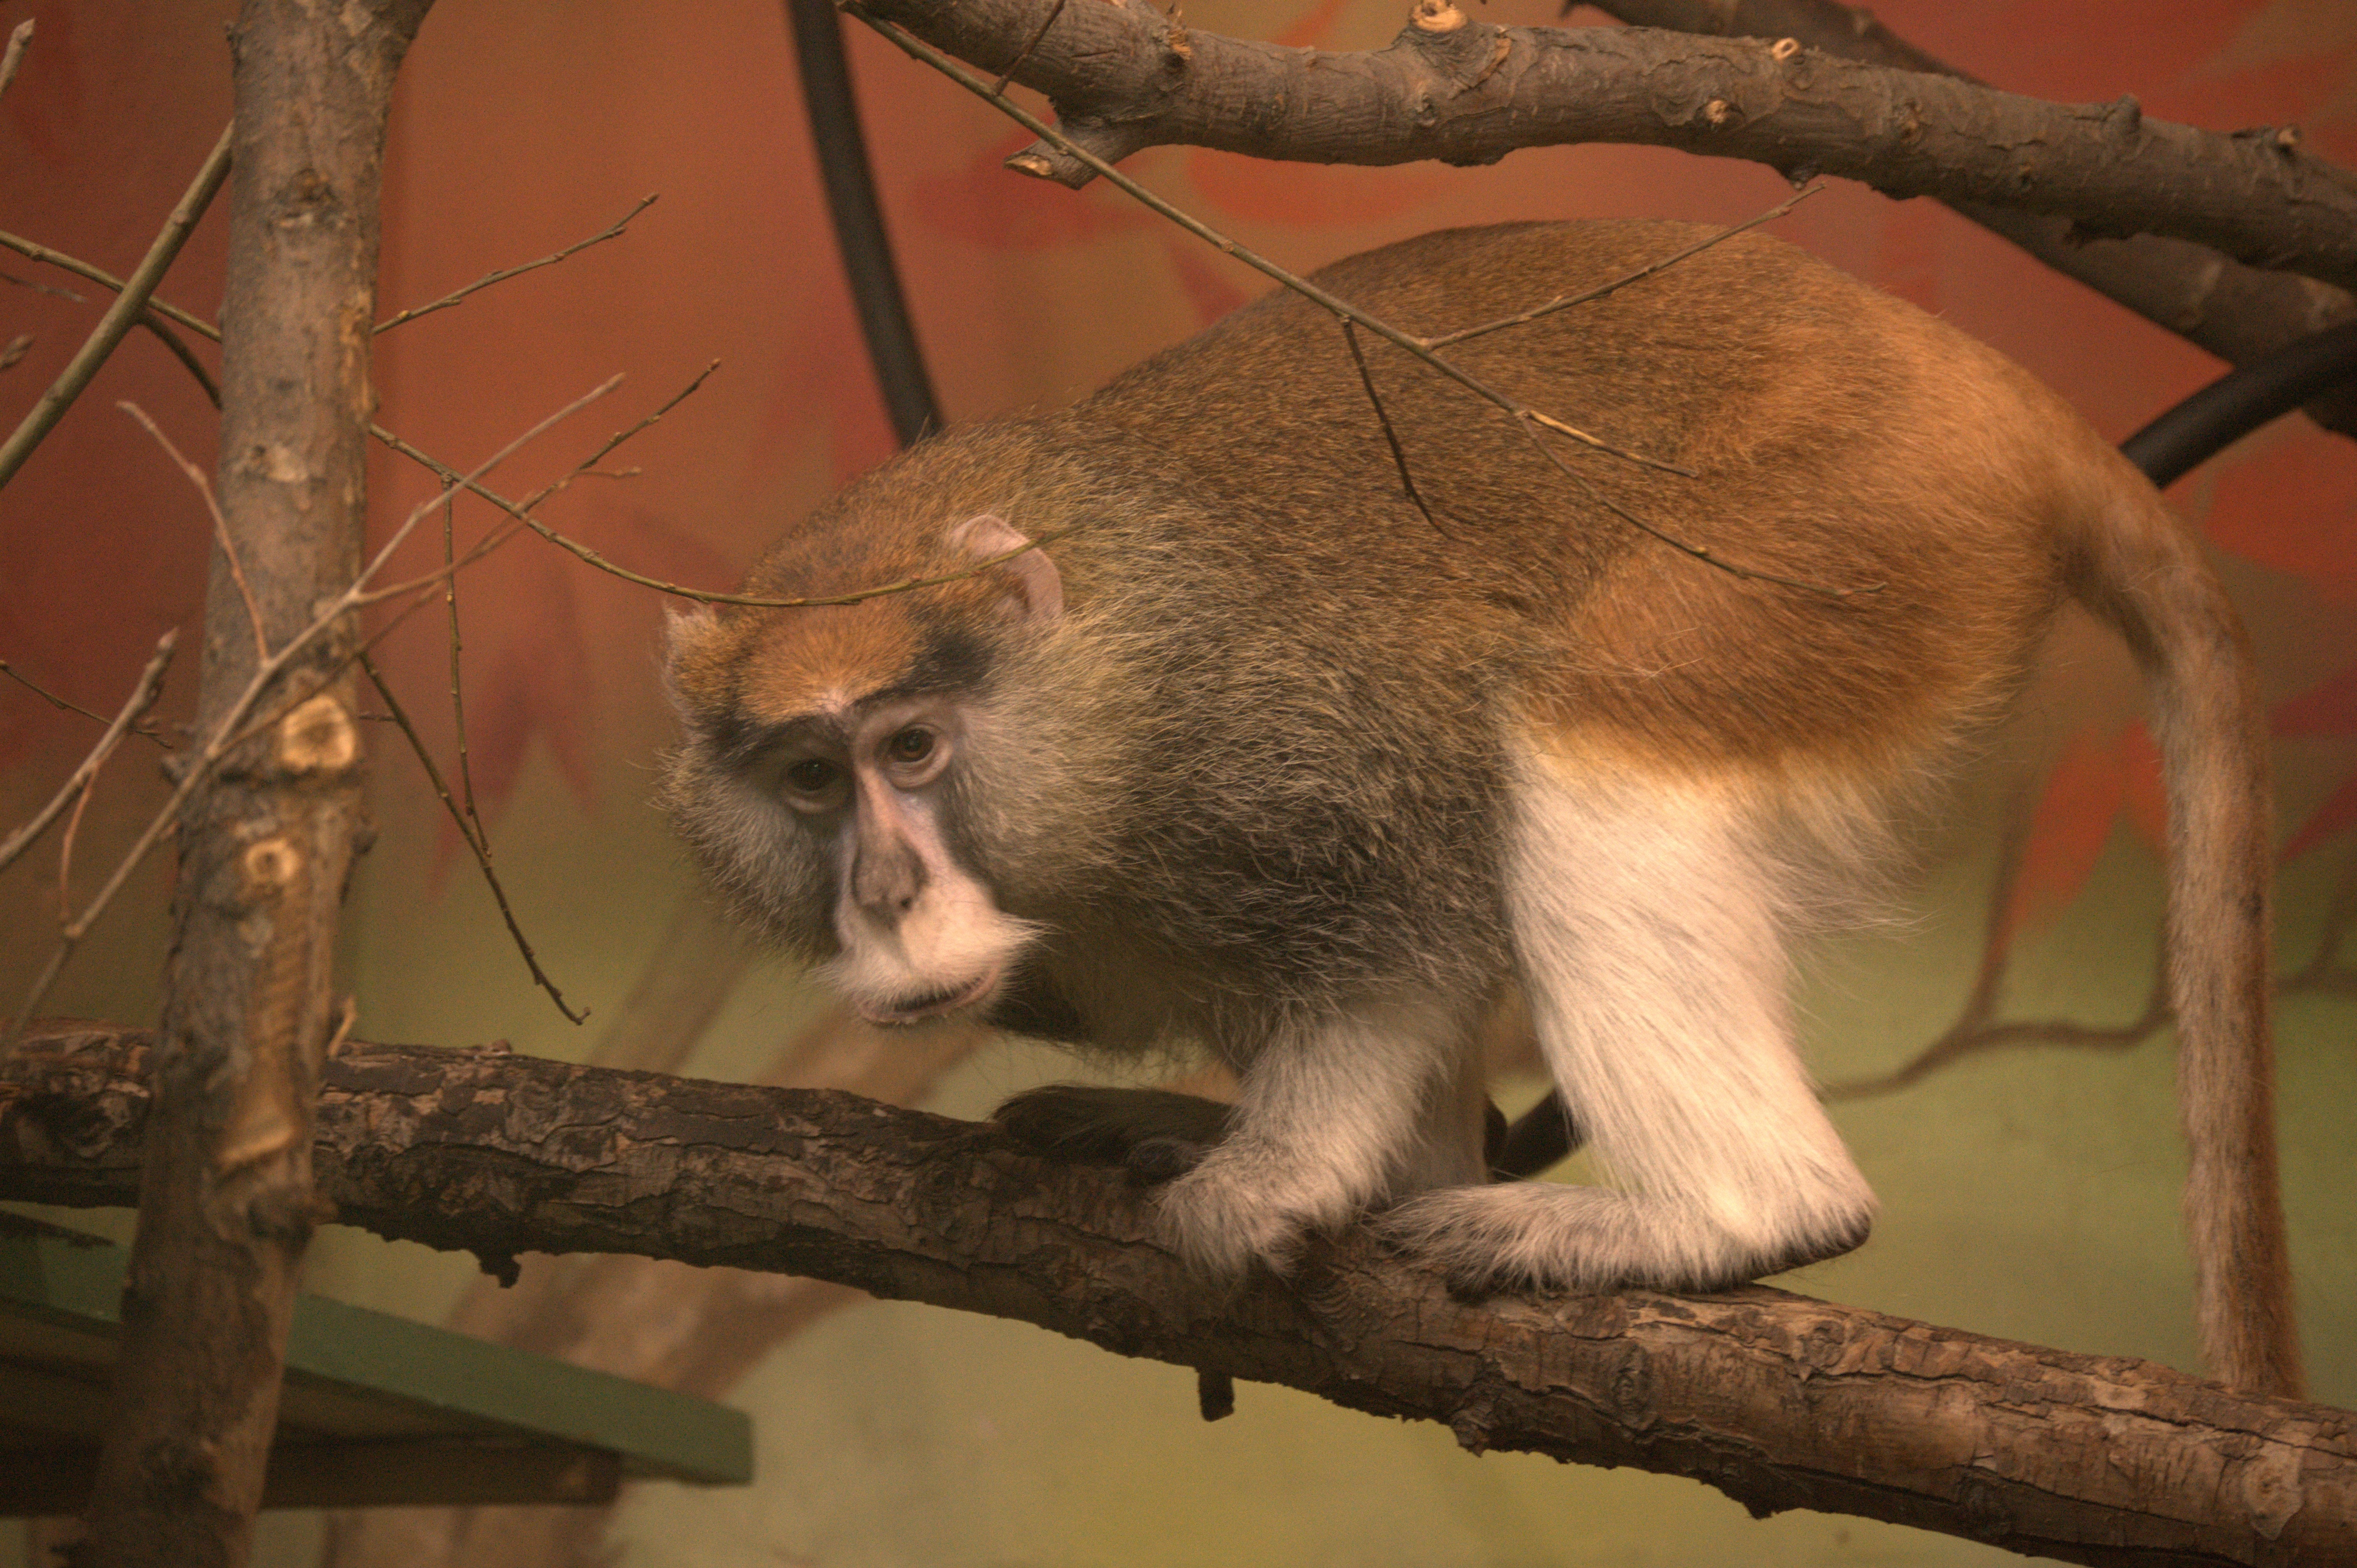
animals, fauna, mammal, macaque, primate, old world monkey, organism, wildlife, new world monkey, tree, snout, branch